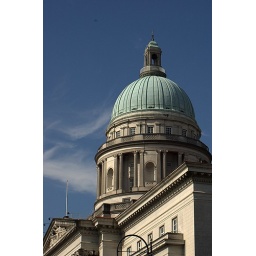
old supreme court building against the blue sky